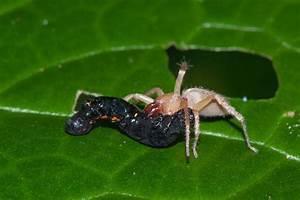
spider